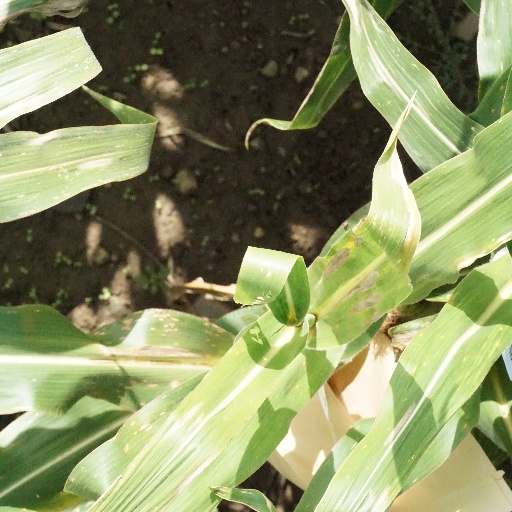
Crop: maize; corn